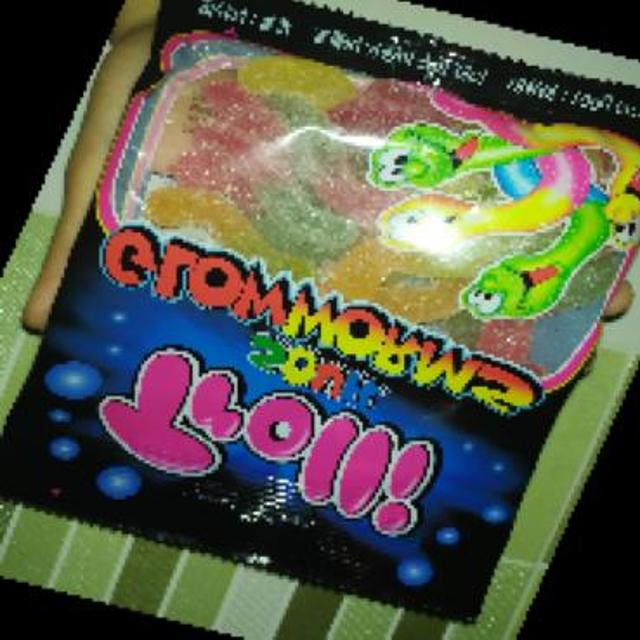
Label: plastics